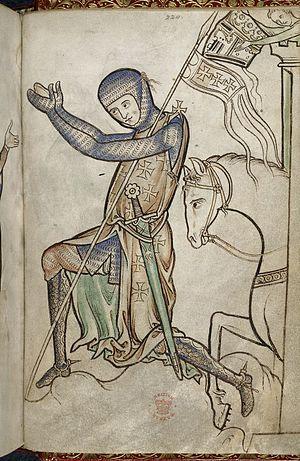
Un croisé est un chevalier chrétien occidental qui a participé aux croisades du Moyen Âge. Il est appelé croisé car il a une croix cousue sur ses vêtements.
Le Psautier de Westminster est un psautier enluminé réalisé dans la première moitié du XIIIᵉ siècle en Angleterre. Sans doute exécuté à destination de l'abbaye de Westminster, il a été conservé sur place jusqu'au XVIᵉ siècle. Le manuscrit est actuellement conservé à la British Library par l'intermédiaire de l'ancienne collection royale.
Croisades : Conspiration au royaume d’Orient est un jeu vidéo français d’aventure sorti en 1997 qui repose sur un cadre historique réel de la fin du XIIᵉ siècle : la majorité des actions, en dehors de celles du personnage principal, se sont réellement déroulées.